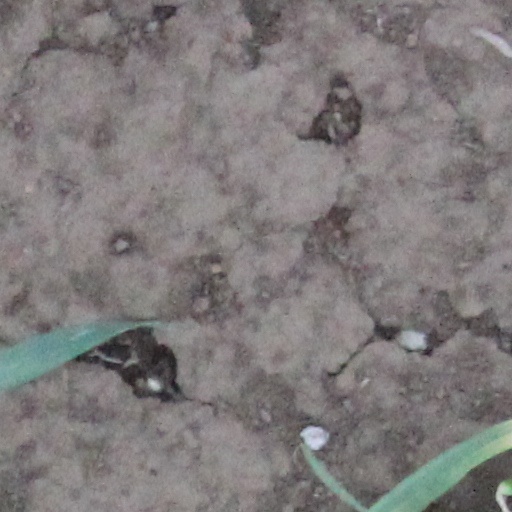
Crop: wheat